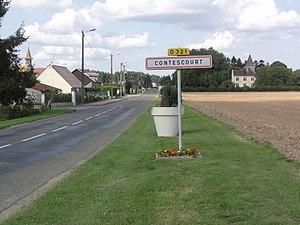
Contescourt (Aisne) city limit sign
Contescourt est une commune française située dans le département de l'Aisne, en région Hauts-de-France.